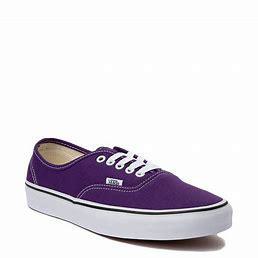
Brand: Vans
Model: Authentic Skate